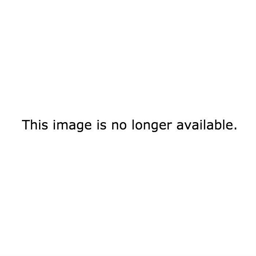
part of a balanced breakfast .